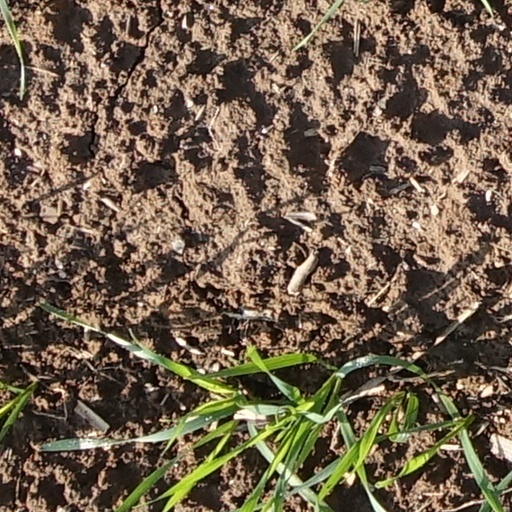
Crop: wheat